Misión San Vicente Ferrer

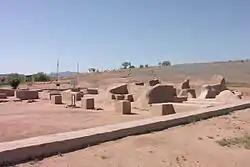
The remains of the main mission structure

Mission San Vicente Ferrer was founded in August 1780 by the Dominican missionaries Miguel Hidalgo and Joaquin Valero among the Paipai Indians of northwestern Baja California, Mexico.